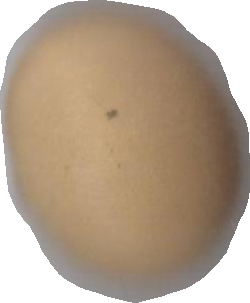
Variety: Dega